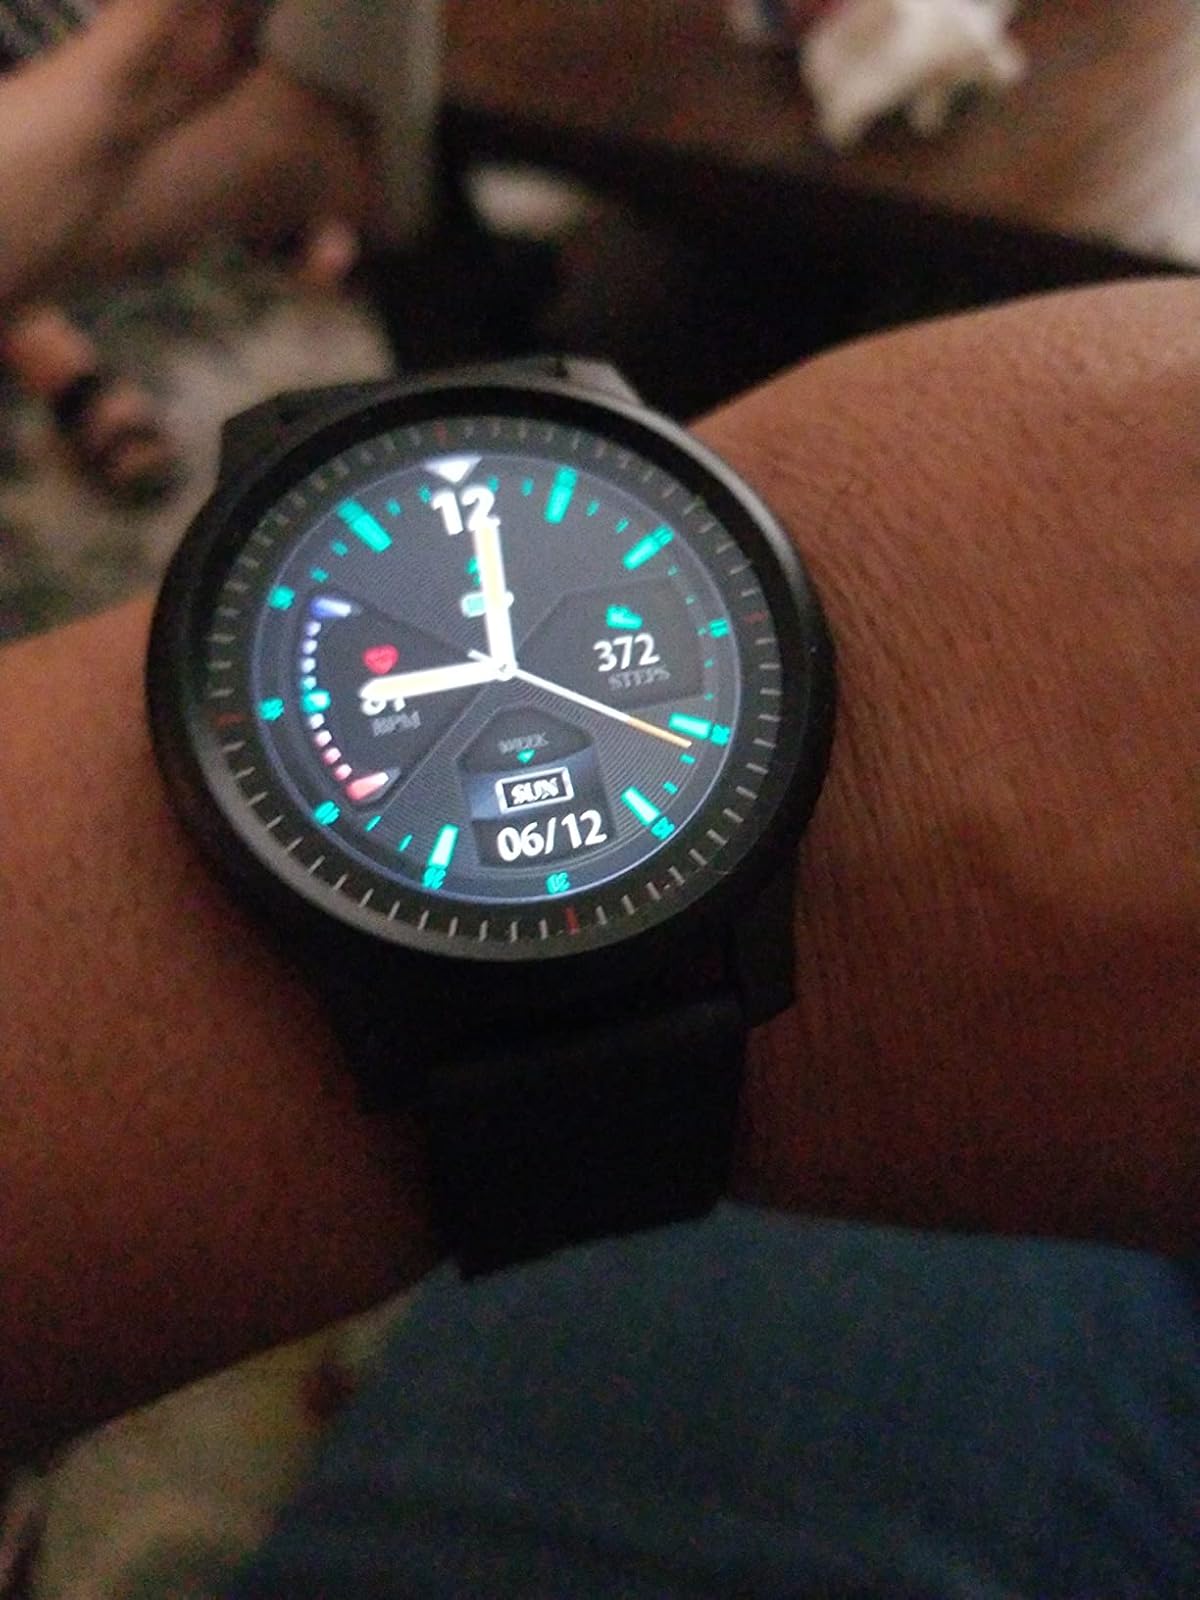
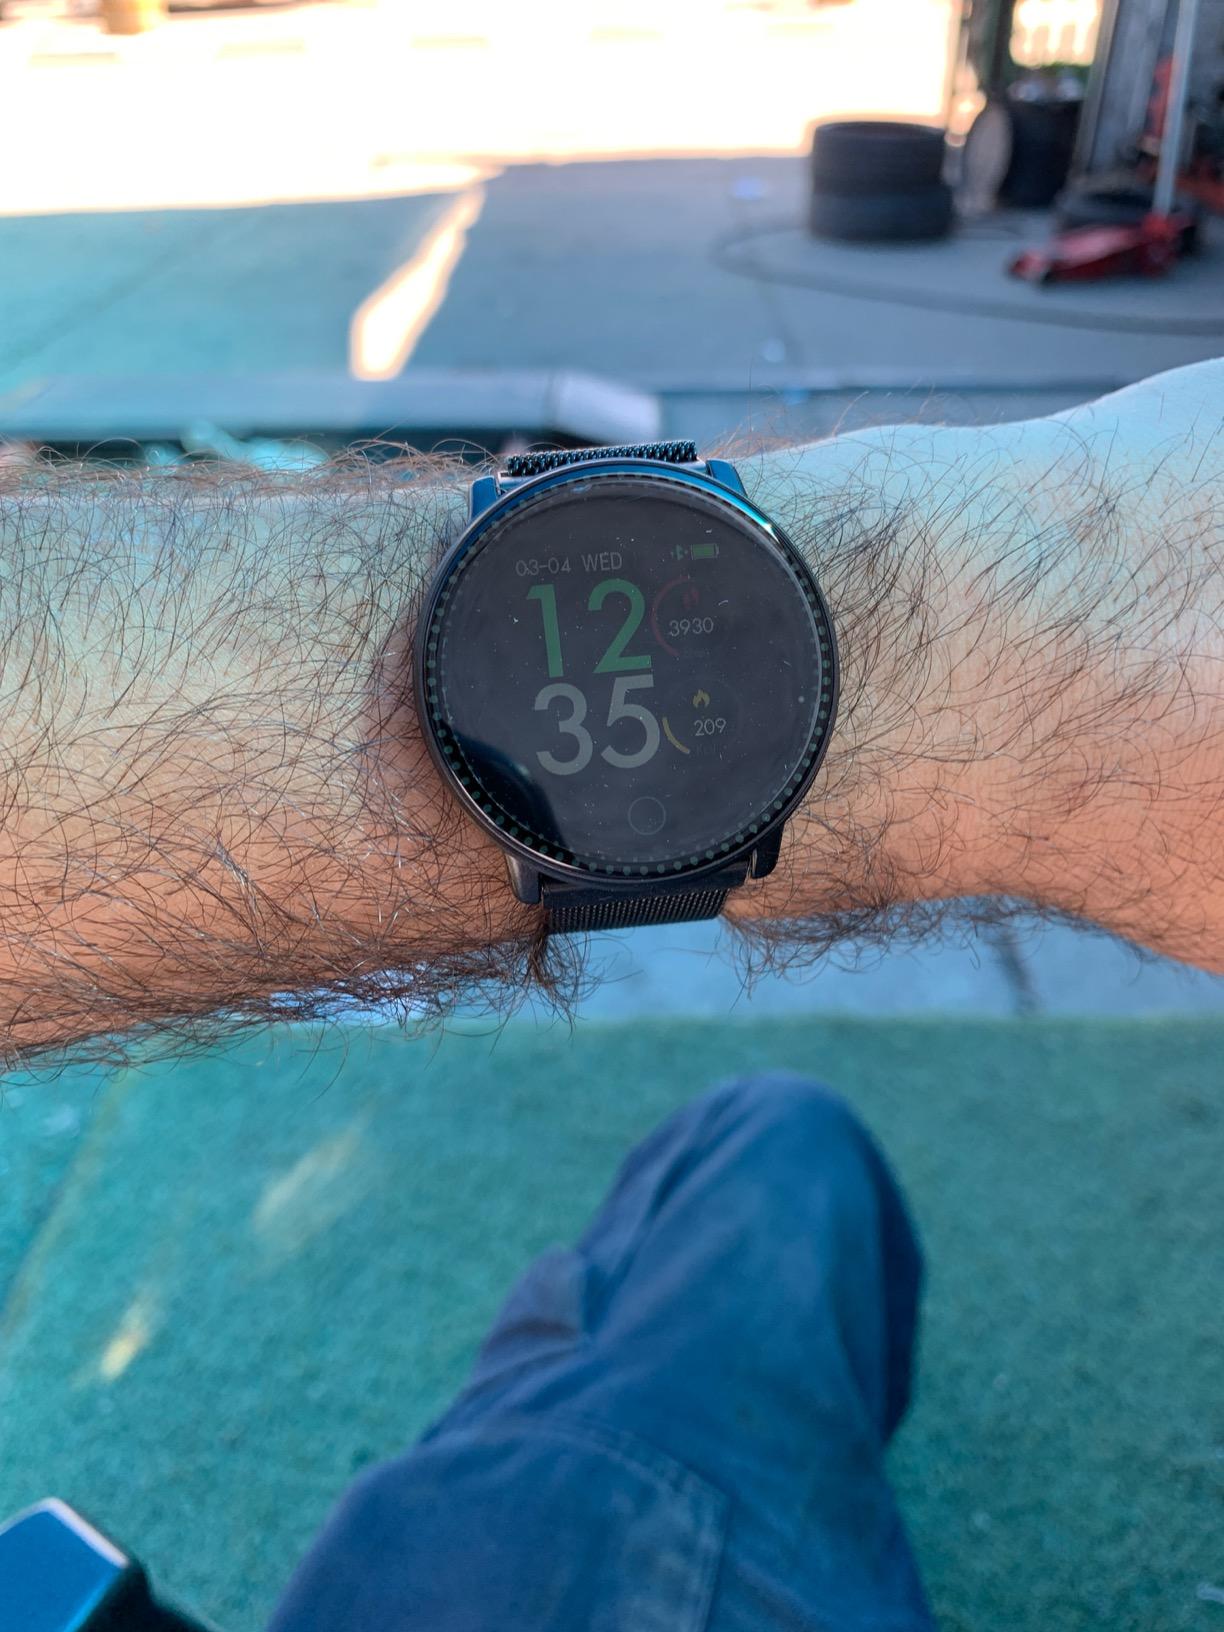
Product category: smartwatch
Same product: no